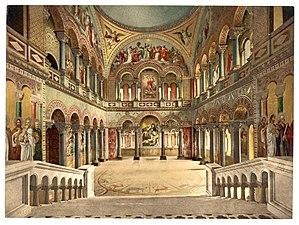
Le château de Neuschwanstein [nɔʏˈʃvaːnʃtaɪn] se dresse sur un éperon rocheux haut de 200 mètres près de Füssen dans l'Allgäu. Le roi Louis II de Bavière l'a fait construire au XIXᵉ siècle. C'est aujourd'hui le château le plus célèbre d'Allemagne, visité chaque année par plus d'un million de touristes.